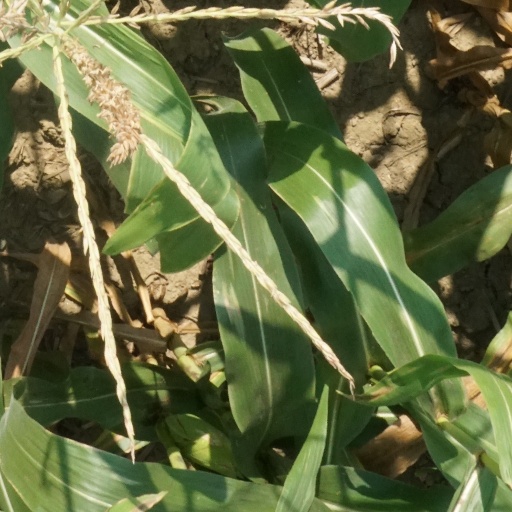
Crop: maize; corn